Tyler Carter

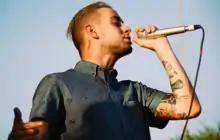
Carter performing in 2013

Derek Tyler Carter (born December 30, 1991) is an American musician from Habersham County, Georgia. He was the lead vocalist and founding member of the metalcore band Issues (2012–2020). Carter began his music career as a drummer in local Atlanta bands before joining Woe, Is Me, with whom he released the studio album "Number[s" (2010).